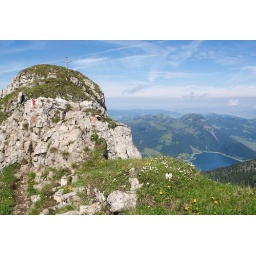
Just below the summit of Zindlenspitz. Roziann was (as usually first) - the just disappearing white spot right of the summit cross